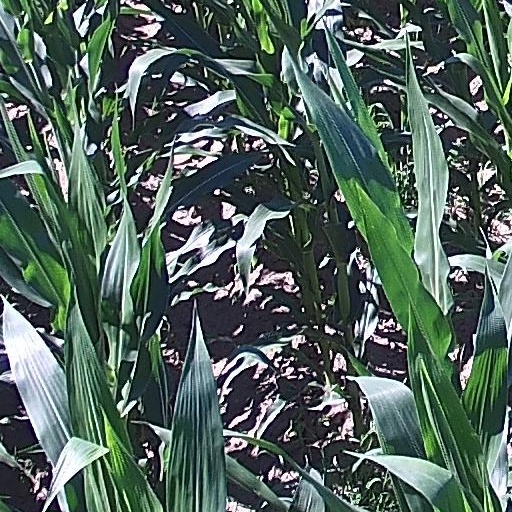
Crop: maize; corn